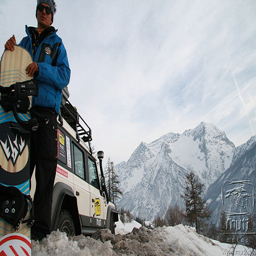
a man standing next to a car with a snow board
A person standing on a mountain holding a snowboard.
A man holding a snowboard with a mountain in the background
A guy is standing near some mountains covered in snow, holding his snowboard.
a person that is standing up holding a snowboard